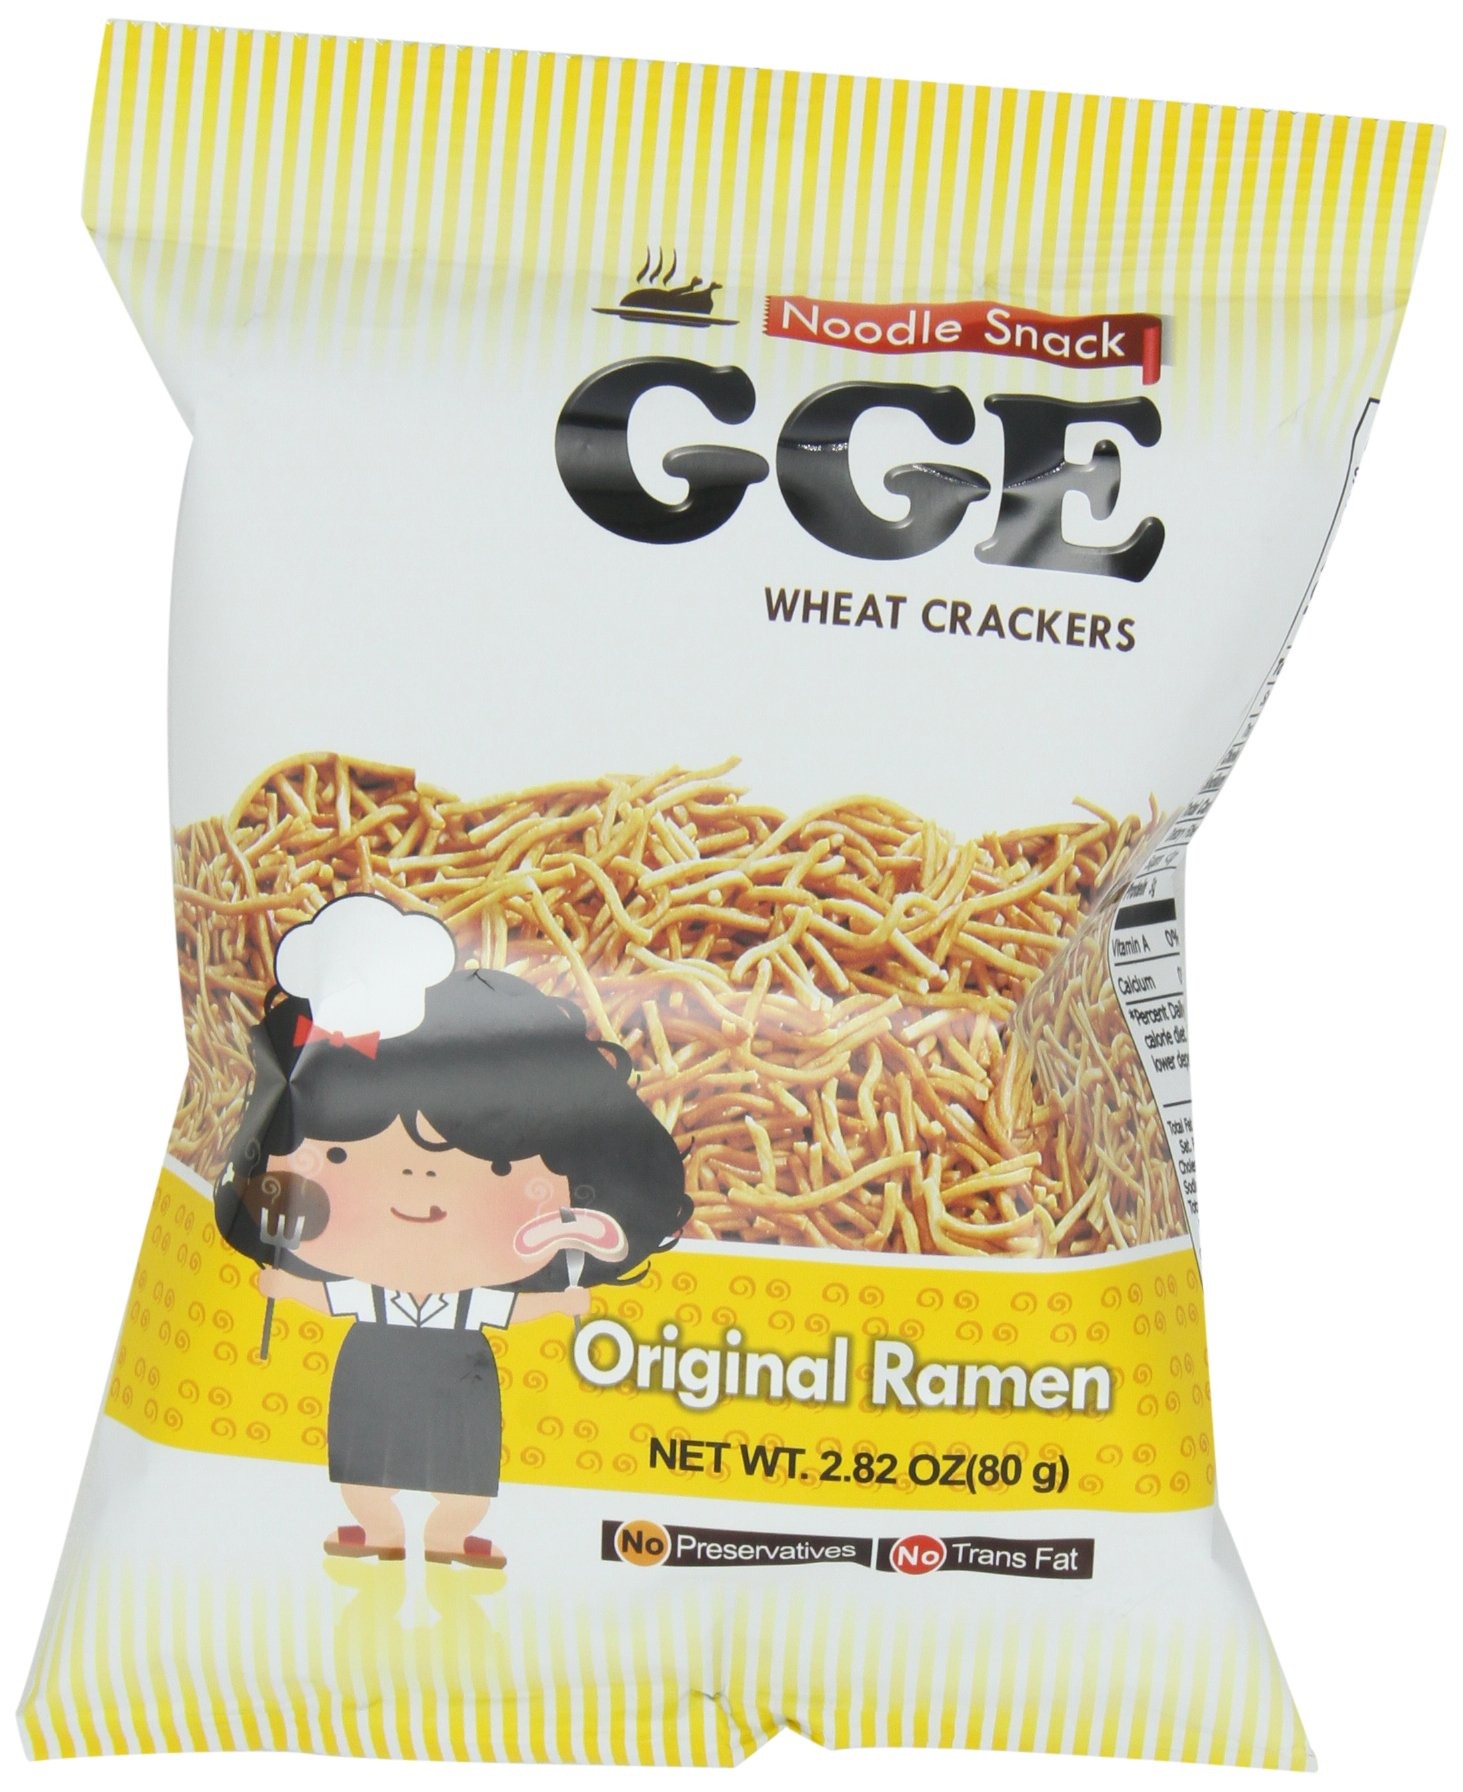
Item Name: Good Good Eat Snack Ramen, Original, 2.82-Ounce (Pack of 15)
Bullet Point 1: No preservatives
Bullet Point 2: No trans fat
Bullet Point 3: Suitable for vegetarians
Value: 42.3
Unit: Ounce

Price: 1.99